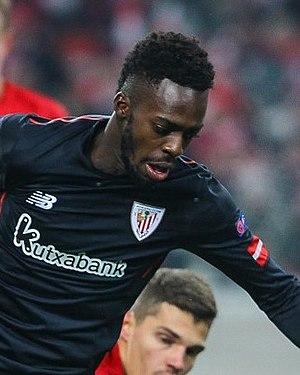
Iñaki Williams Arthuer, né le 15 juin 1994 à Bilbao, est un footballeur international espagnol, qui joue à l'Athletic Bilbao au poste d'ailier.